Caramelles

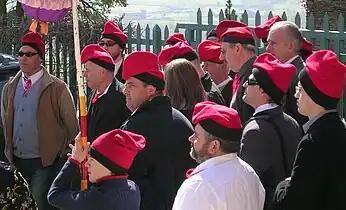
"Caramellaires" with the traditional red barretina

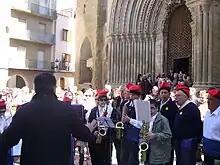
"Caramelles" in Agramunt

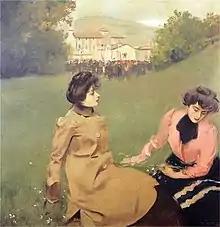
"The Caramelles", painting by Ramon Casas

Caramelles are popular songs typical of Catalonia and Andorra, sung at Easter to celebrate the good new of the resurrection of Jesus, but also have a profane character. The singers (called "caramellaires") are groups of singers who go out to sing in houses and farmhouses on Holy Saturday evening or Easter and Easter Monday mornings. They can be accompanied by various instruments. In the past, they collected eggs or money that people gave them with which they did a collective meal, basically egg-based, the same day, in the afternoon, or a few days later. The custom has many variants: in some places the singers danced between songs.